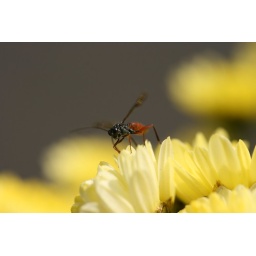
This was taken on the outside flower boxes of my second floor flat in London-UK, in the bright sunshine in the early afternoon